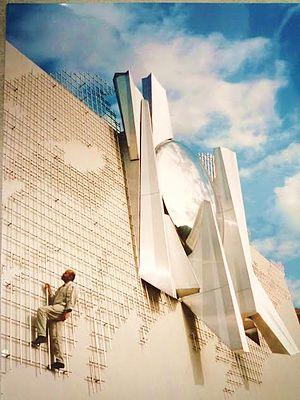
Jean-Yves Lechevallier est un artiste plasticien, sculpteur et peintre français.